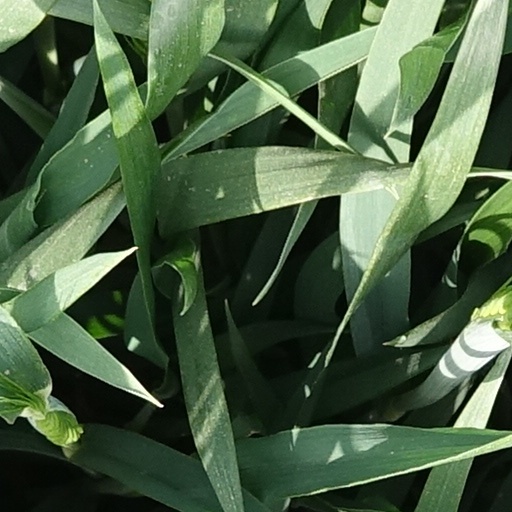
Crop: wheat